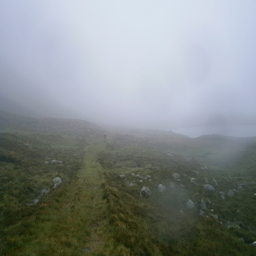
there 's hills in that cloud .